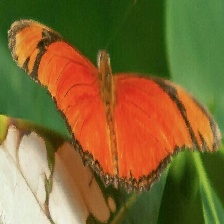
Species: JULIA